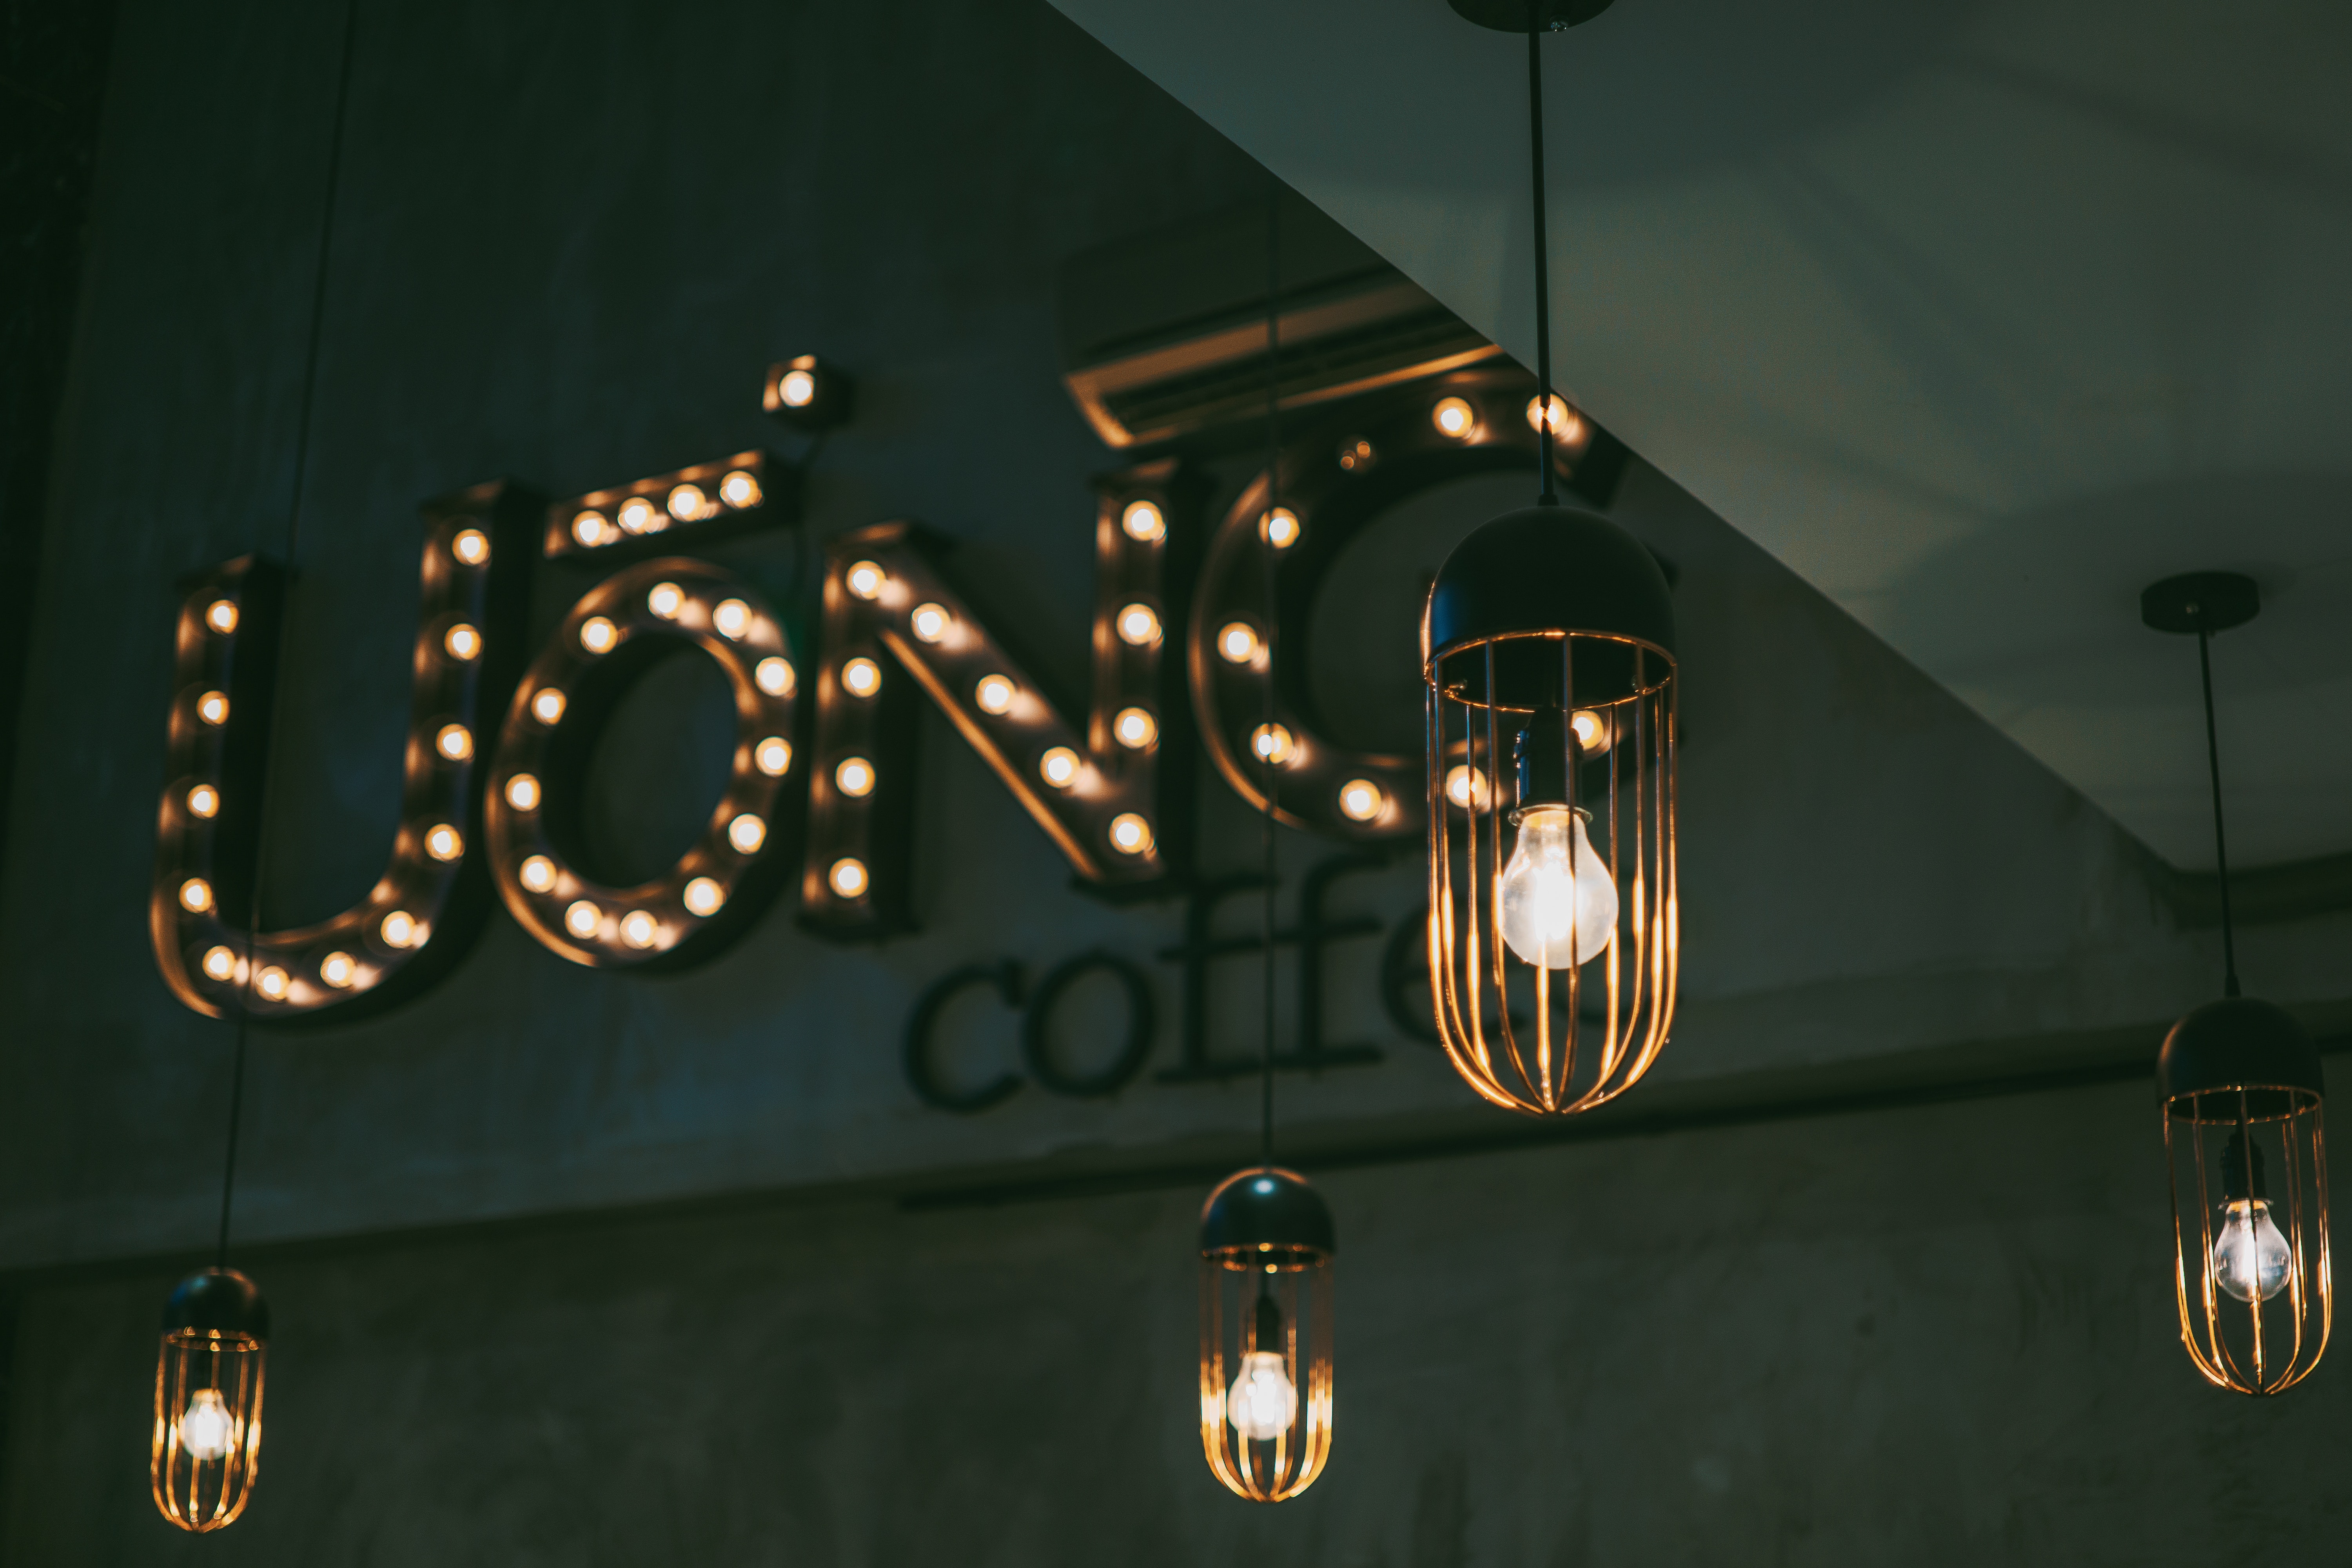
lighting, light fixture, light, ceiling, chandelier, font, incandescent light bulb, electricity, light bulb, ceiling fixture, interior design, lighting accessory, metal